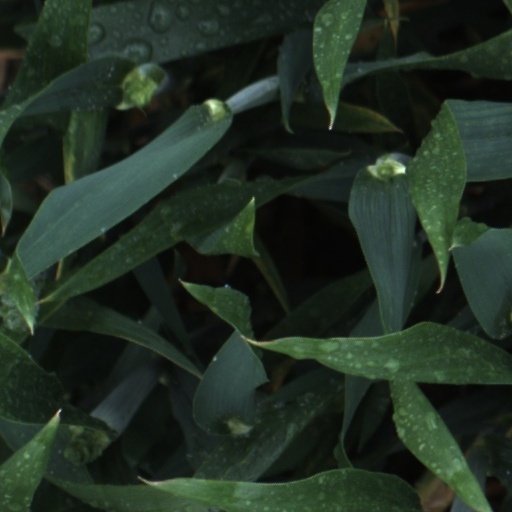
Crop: wheat